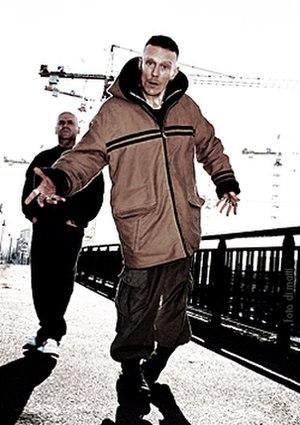
Stereo MC's est un groupe de musique anglais de Hip-hop / Electronica fondé en 1985 à Clapham, Londres.